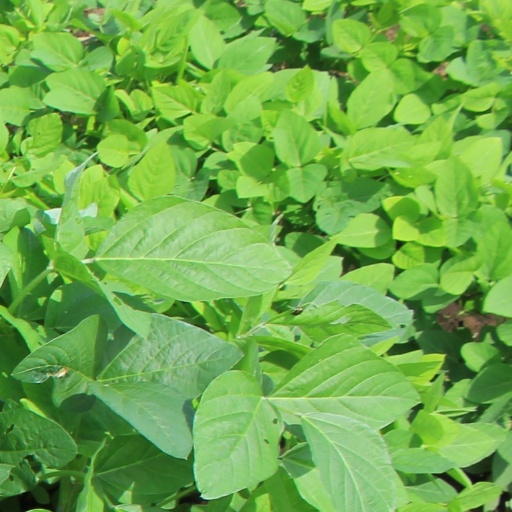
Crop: soybean